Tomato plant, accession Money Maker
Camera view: tilt-top (135 deg); turntable rotation: 270 degrees
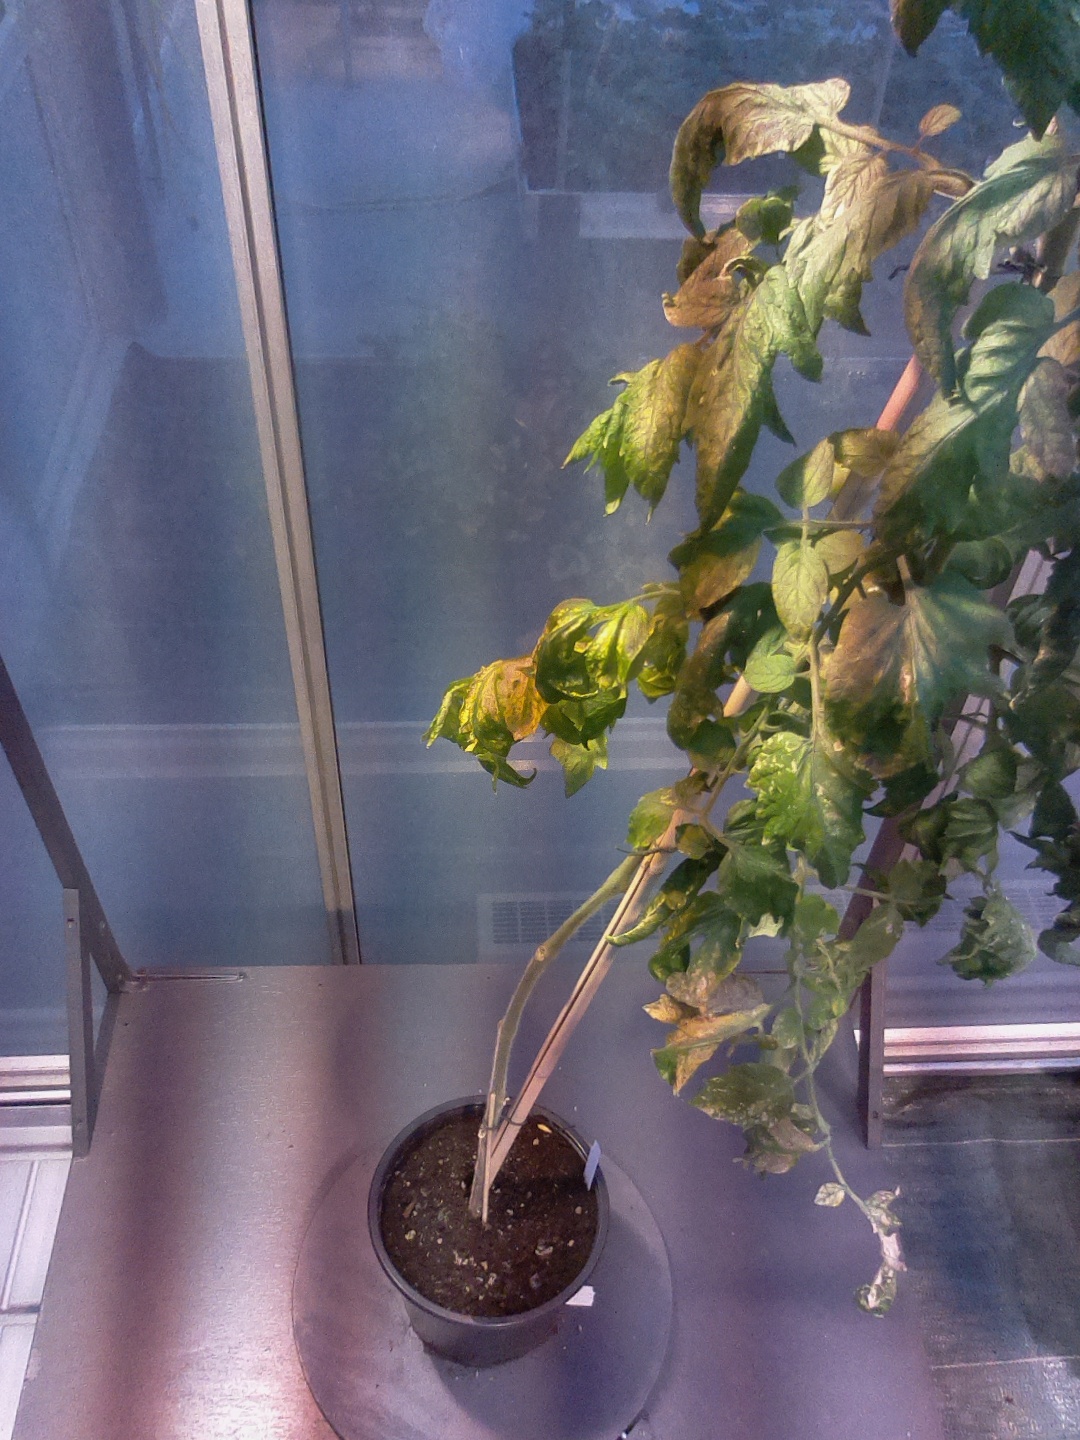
BBCH growth stage 73: 30%-40% of final fruit size